Memorial Arch of Tilton

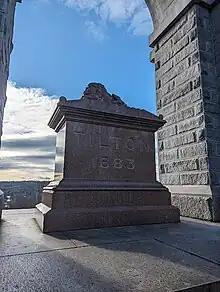
The red granite Nunidian lion beneath the keystone.

The Memorial Arch of Tilton is tall, wide, and is constructed of Concord granite. It sits atop a hill above the Winnipesaukee River, and its foundation goes into the earth . At its base is a 50-ton sarcophagus and red granite "Numidian lion." Tilton intended to be buried in this monument, but was not. He was instead buried roughly a mile west, in Park Cemetery in Tilton.